Christopher Dodge House

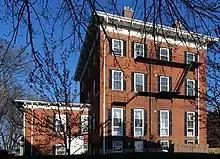
Christopher Dodge House (ca. 1856), Holden Street, Providence, Rhode Island

Christopher Dodge House is a house in Providence, Rhode Island that was built in 1858. It is operated as a bed and breakfast hotel.